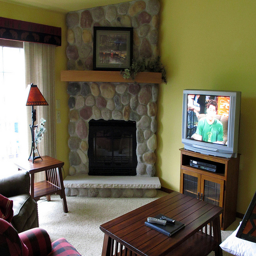
A TV sitting on top of a wooden stand next to a fire place.
Green room with a stone fireplace in the corner.
Living room with green walls and a fireplace.
This living room has a brick fireplace in the corner.
A stone fireplace is next to a television set.